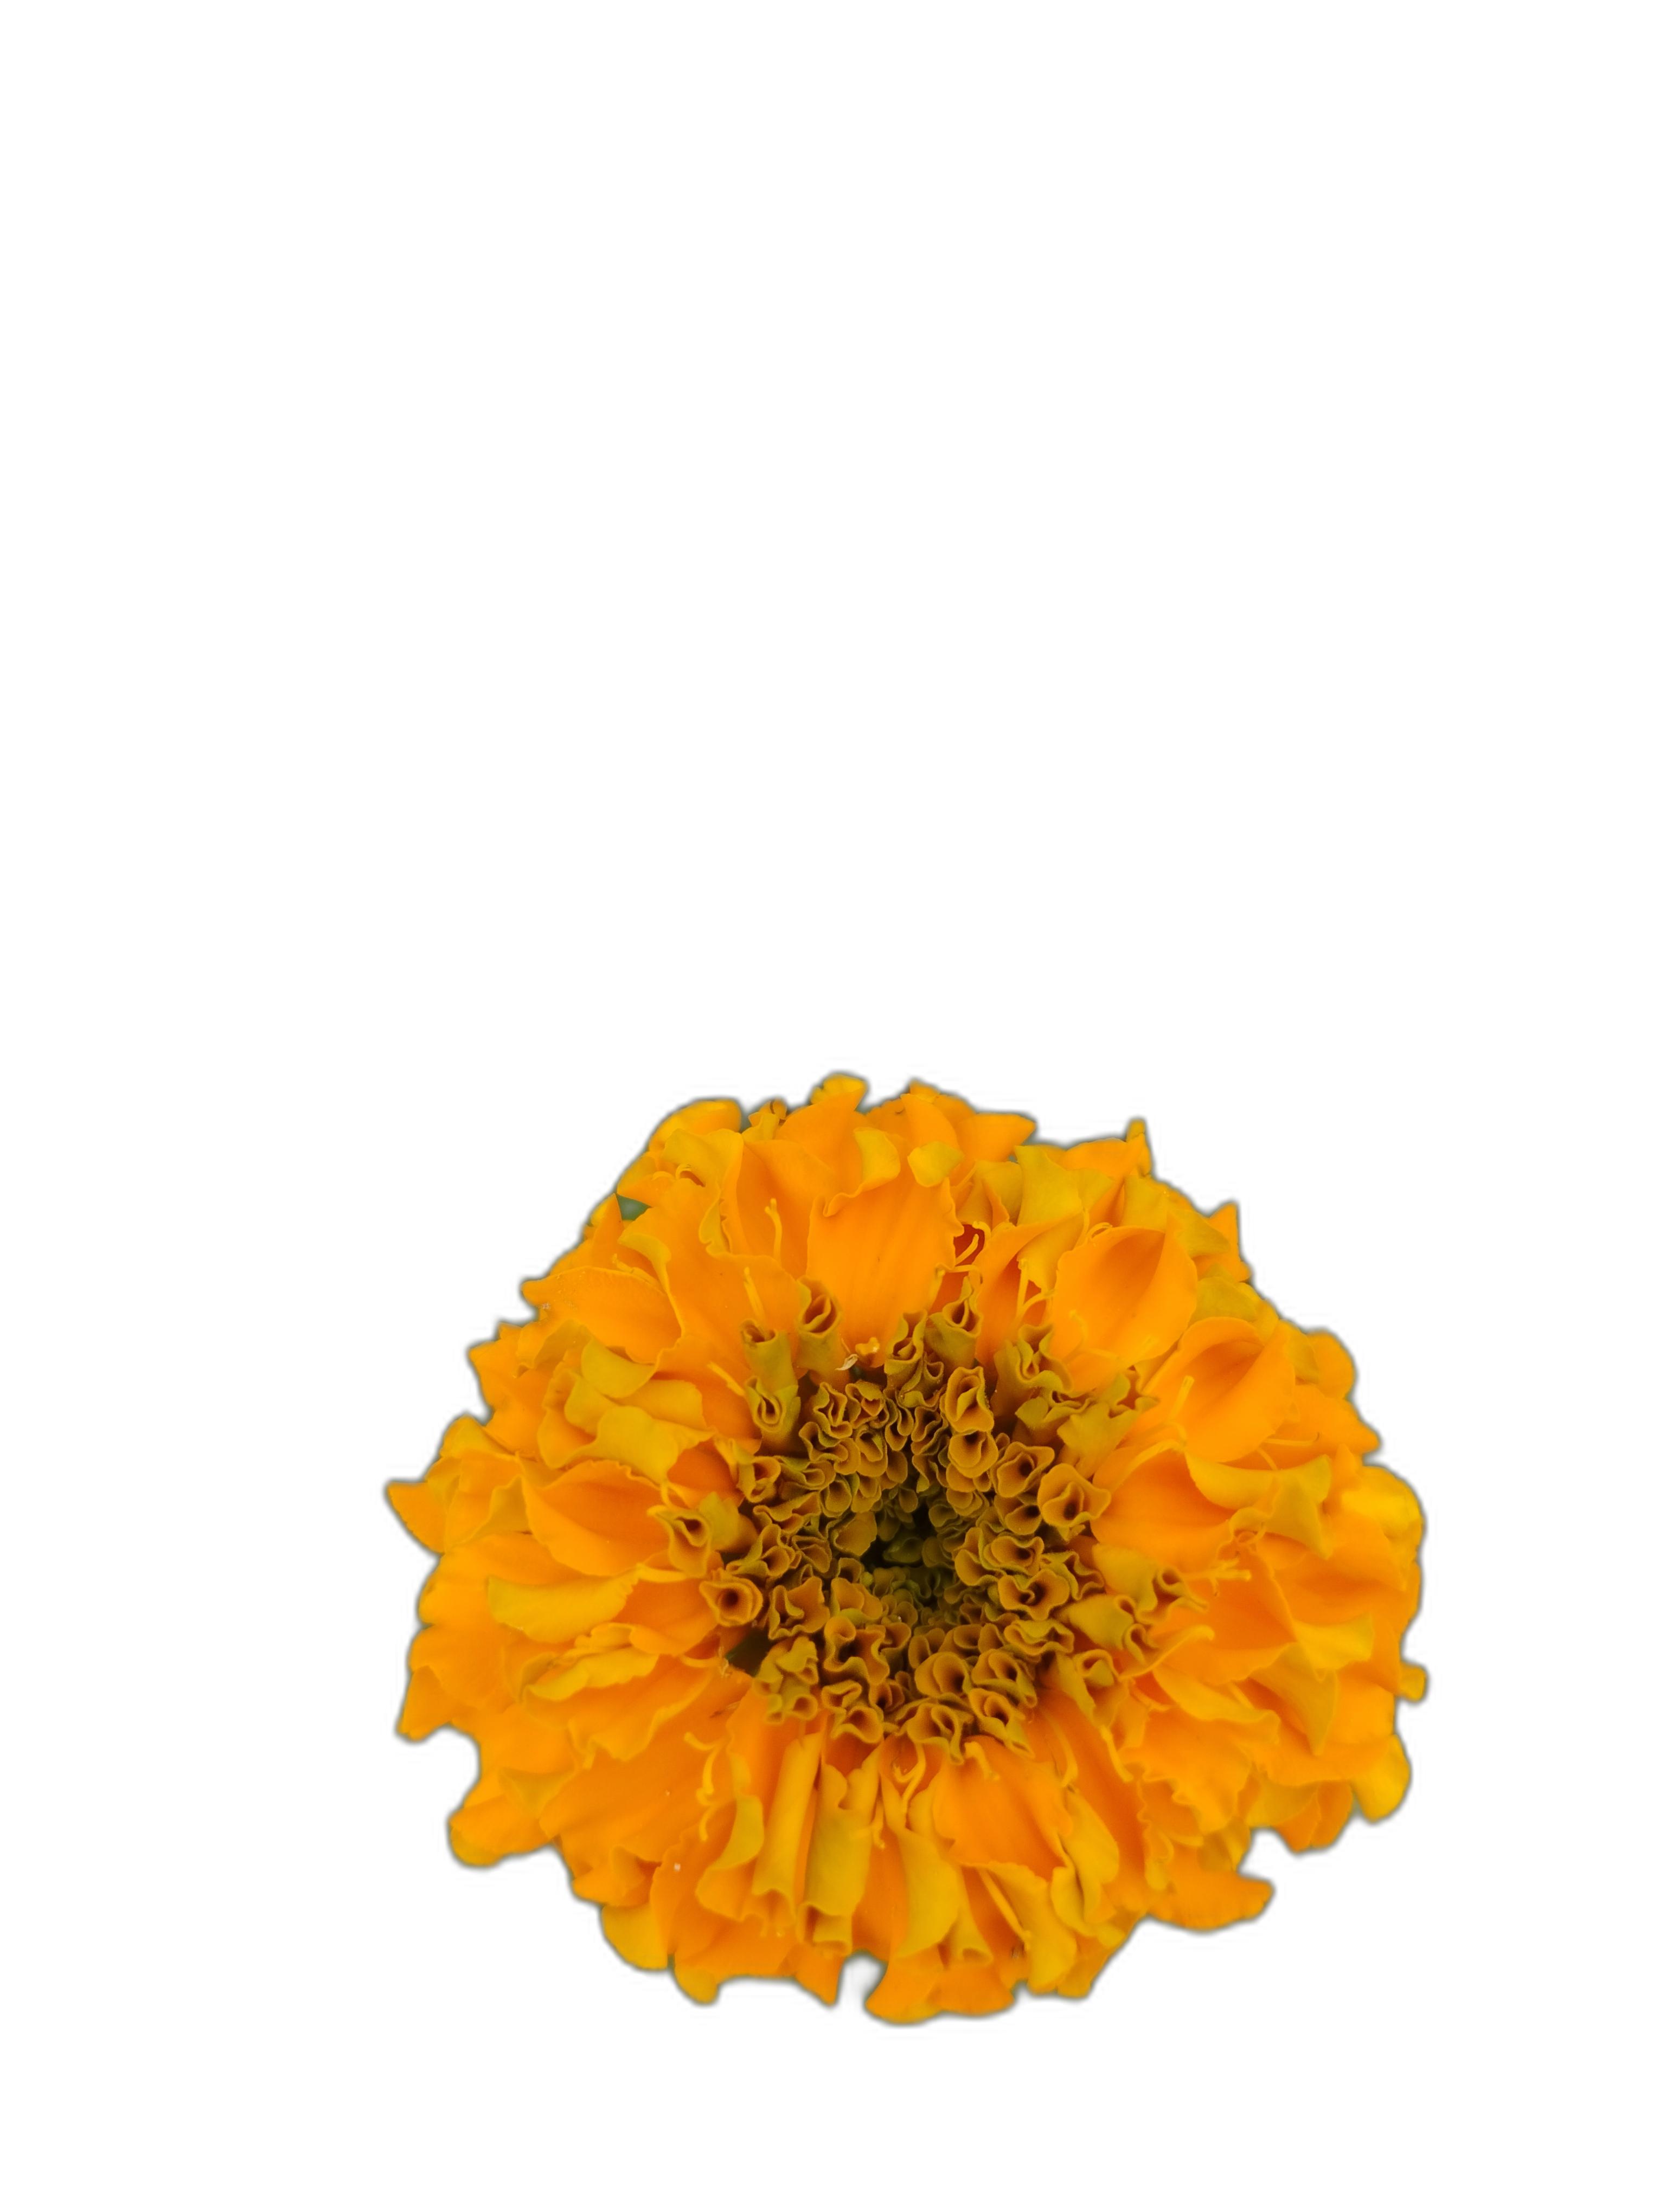
Label: Marigold